Émile-Robert Blanchet

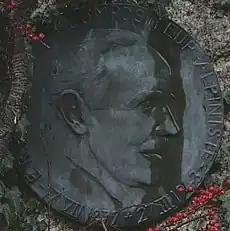
Medallion on Blanchet's tombstone at the cemetery of Pully.

Émile-Robert Blanchet (17 July 1877 in Lausanne, Switzerland – 27 March 1943 in Pully, Switzerland) was a French-speaking Swiss pianist, composer and mountaineer.